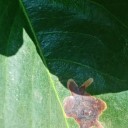
Label: Miner